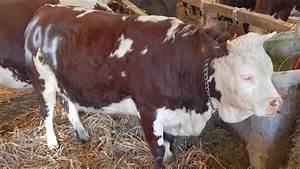
Label: mucca